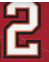
Number: 2